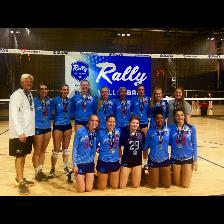
Label: Human